Yulee area

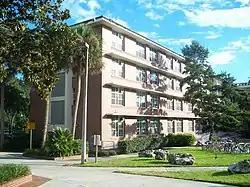
Reid Hall, part of the complex

The Yulee area (also known as the Yulee–Mallory–Reid dormitory complex) is a historic residence hall complex at 13th Street and Inner Road, SW, on the University of Florida campus in Gainesville, Florida in the United States. It is the site of the first permanent dormitories built for women after the campus became co-educational in 1947. On June 24, 2008, it was added to the National Register of Historic Places.